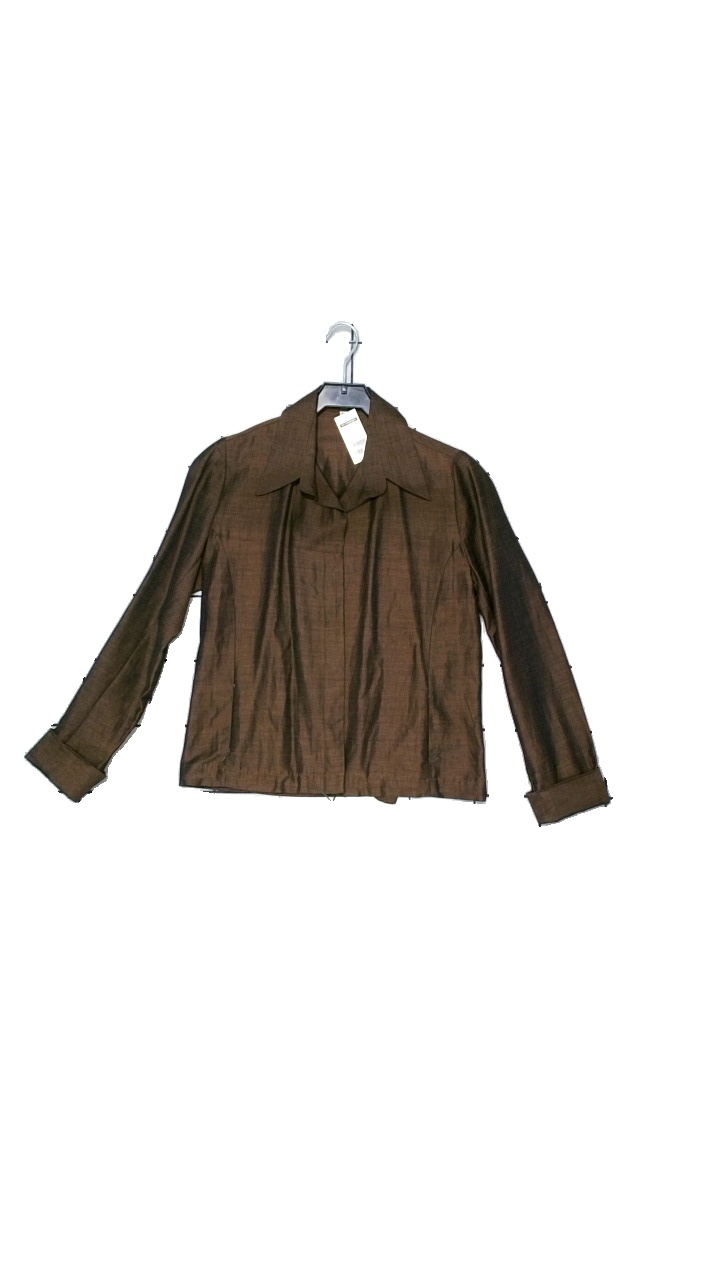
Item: Blouse (Ladies)
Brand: Bellisima
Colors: Brown
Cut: Regular
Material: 75% viscose, 25% linnen
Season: All
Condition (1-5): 4
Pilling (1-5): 3
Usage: Reuse
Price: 50-100